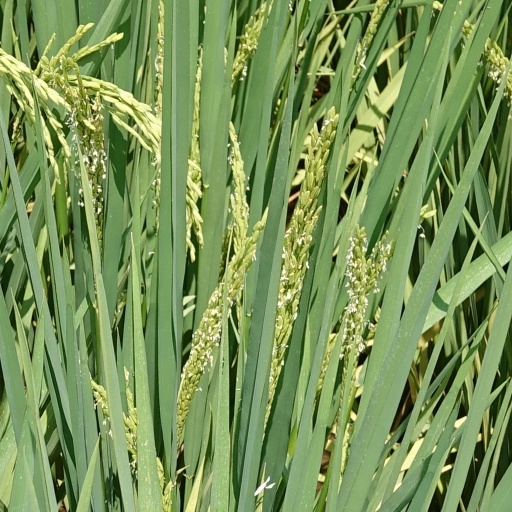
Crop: rice